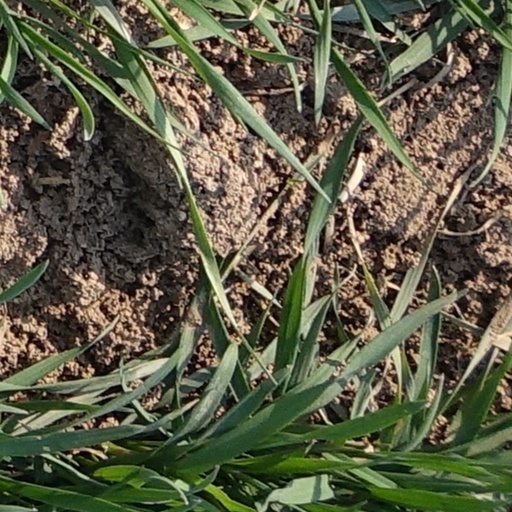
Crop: wheat